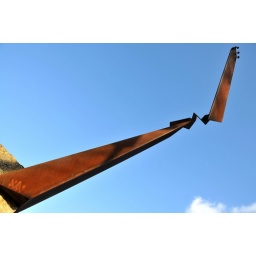
'Koperen Ko', vader en zoon van Laar, straatmuzikanten in Almelo, 1996. Gemaakt door Marja van Elsberg.